Ray casting

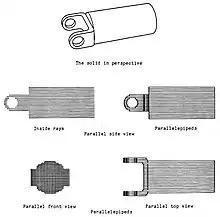
Solid modeled by parallelepipeds

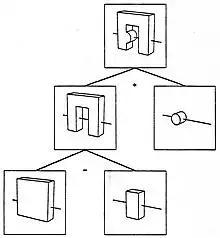
Ray in binary solid construction

This figure shows an example of the binary operators in a composition tree using “+” and “−” where a single ray is evaluated.